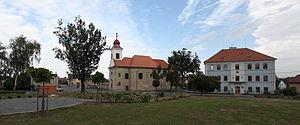
Dolní Slivno est une commune du district de Mladá Boleslav, dans la région de Bohême-Centrale, en République tchèque. Sa population s'élevait à 343 habitants en 2020.